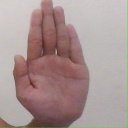
अक्षर: ध